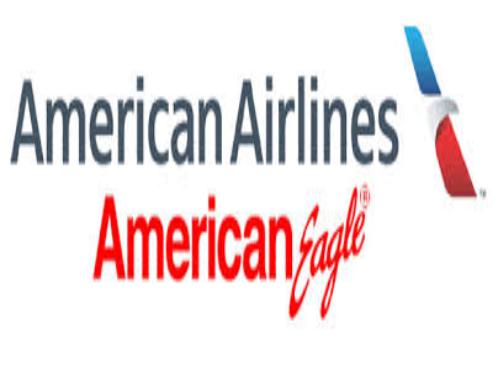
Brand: American Eagle
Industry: Clothes